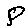
Label: 8